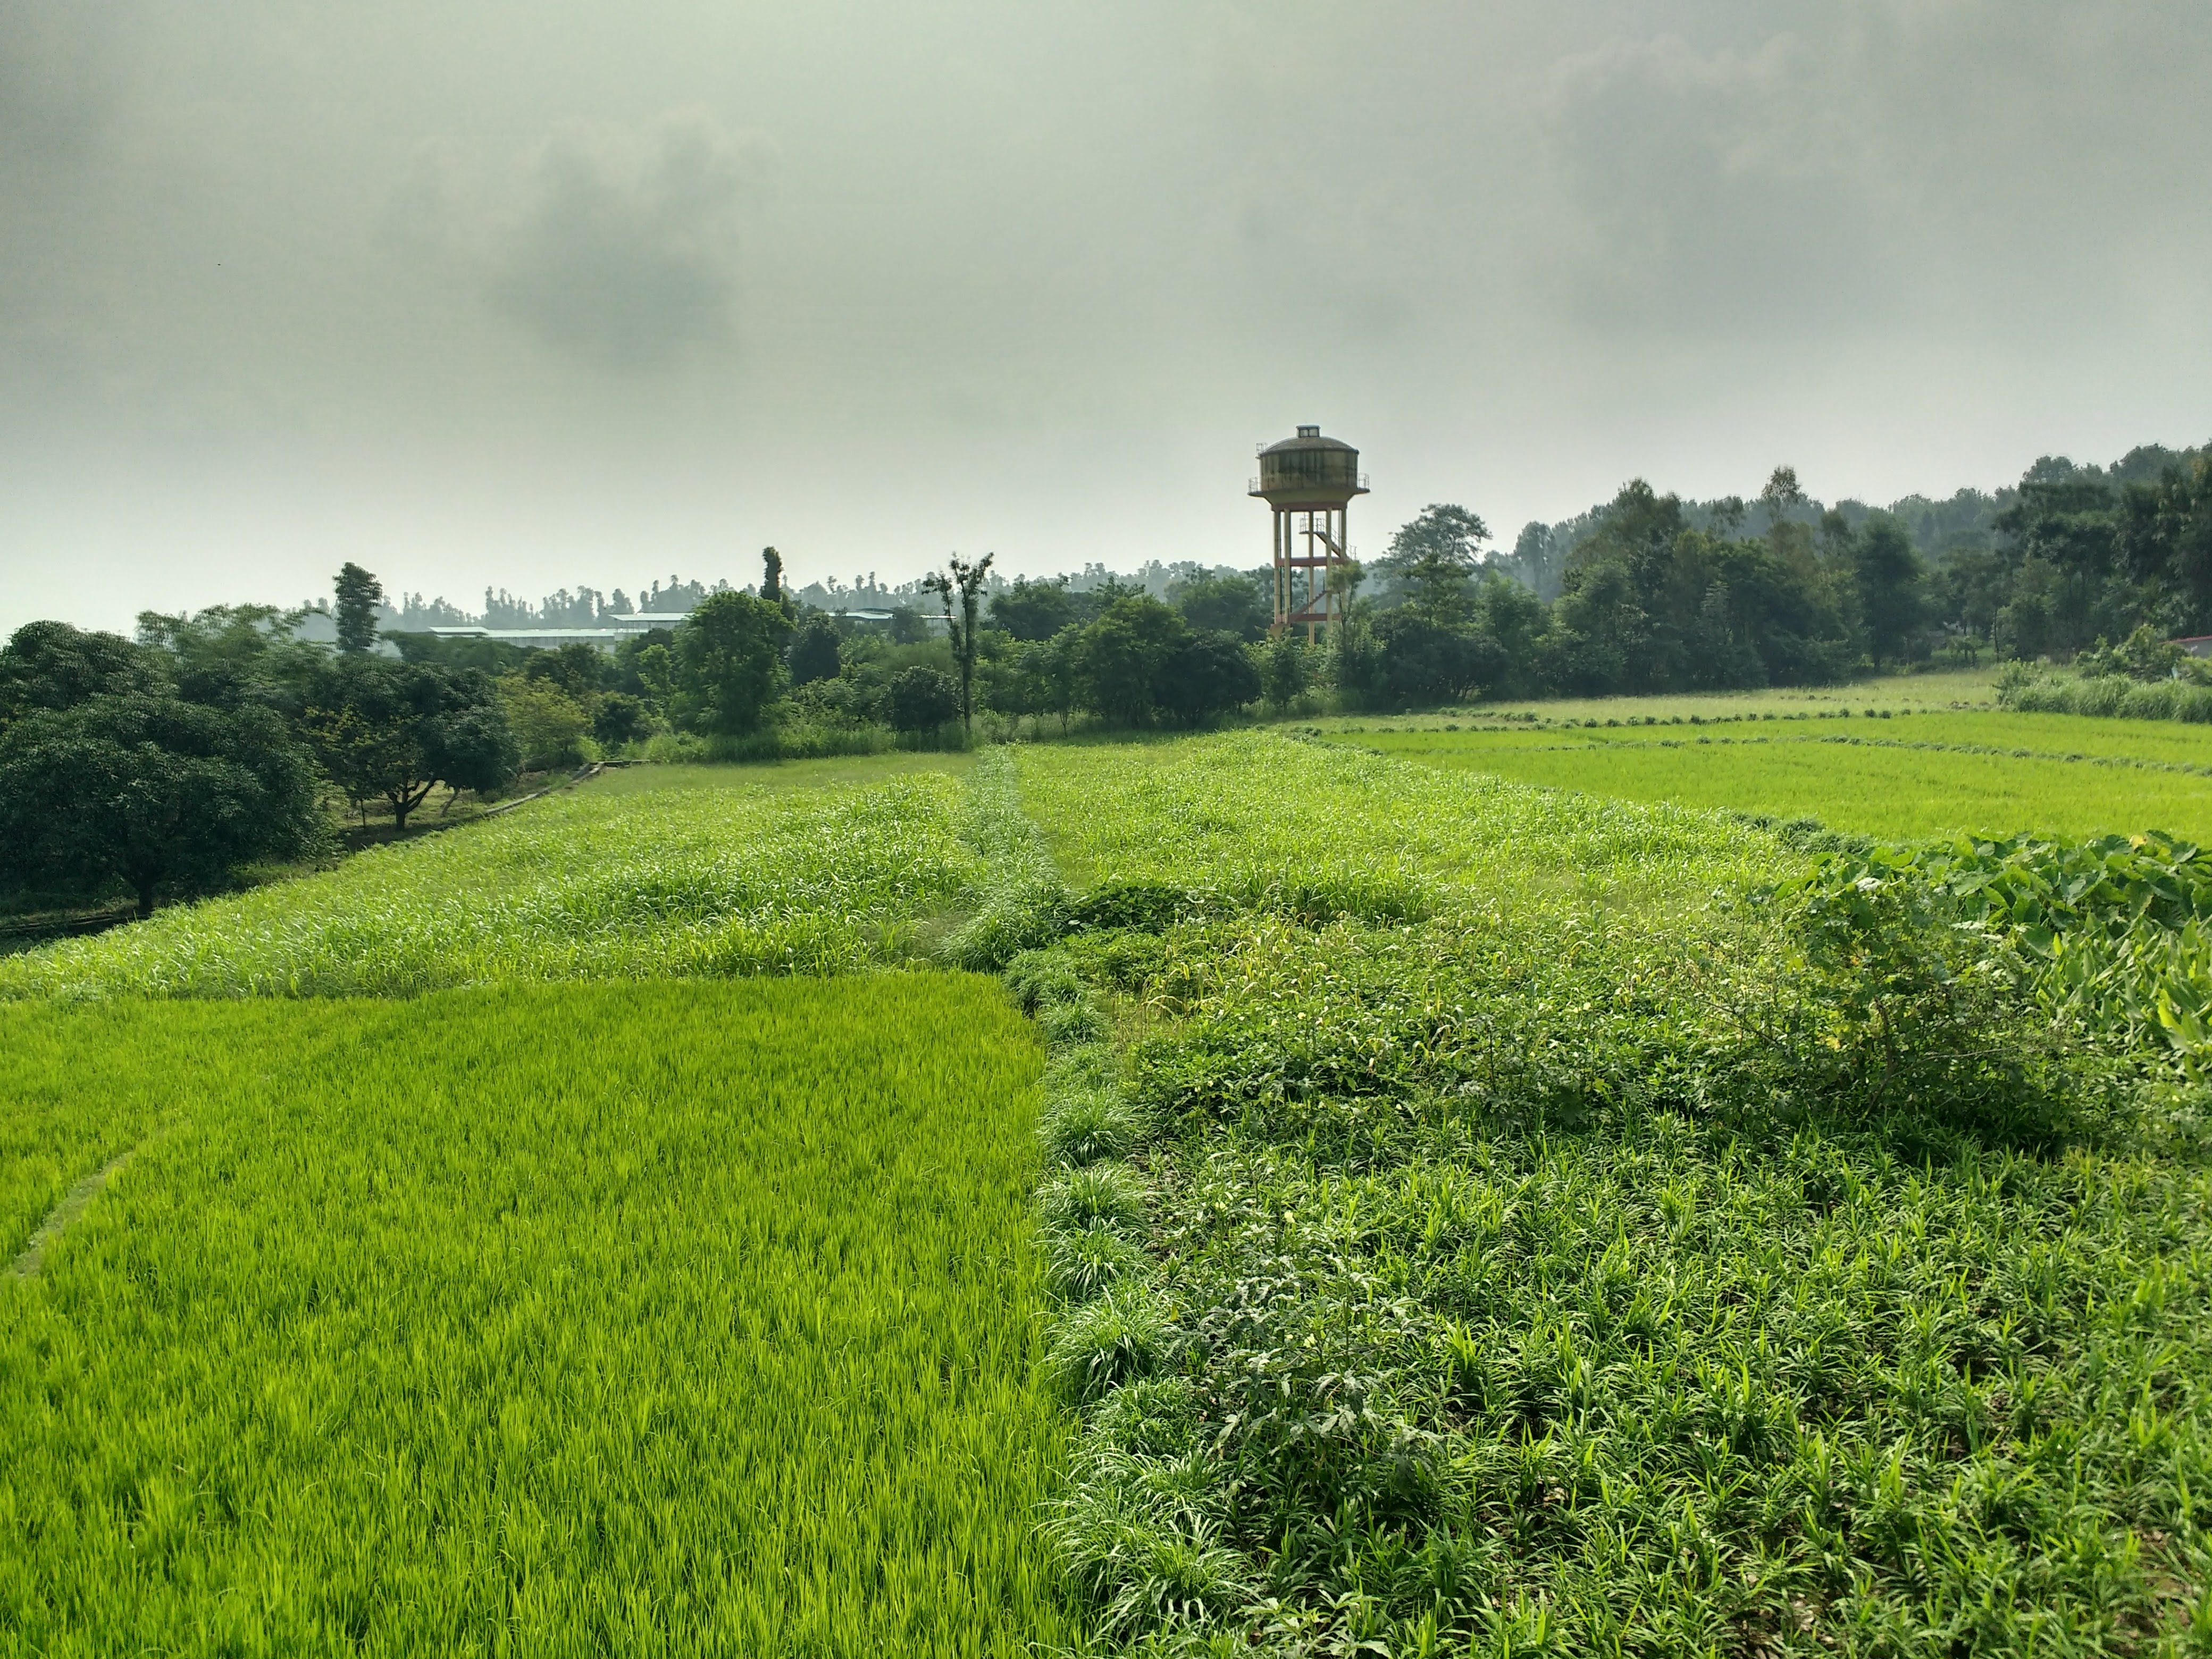
landscape, tree, grass, plant, field, farm, lawn, meadow, prairie, hill, flower, green, crop, pasture, soil, agriculture, plain, grassland, shrub, plantation, habitat, rural area, paddy field, natural environment, atmospheric phenomenon, grass family